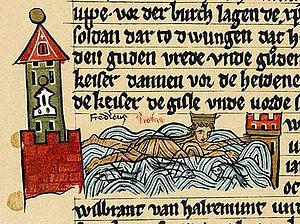
Cette page concerne l’année 1190 du calendrier julien.